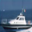
Label: ship